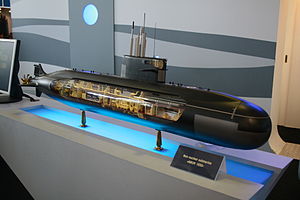
Lada-klassen / Lada / Bevæbning og udrustning
Åben model af en Armur 1650-version
Lada-klassen er en aktuel ubåds-klasse bygget i Rusland, primært til den russiske flåde udviklet af det russiske firma Rubin Design. Lada-klassen er den fjerde dieselelektriske ubådsgeneration efter den kolde krigs ophør.